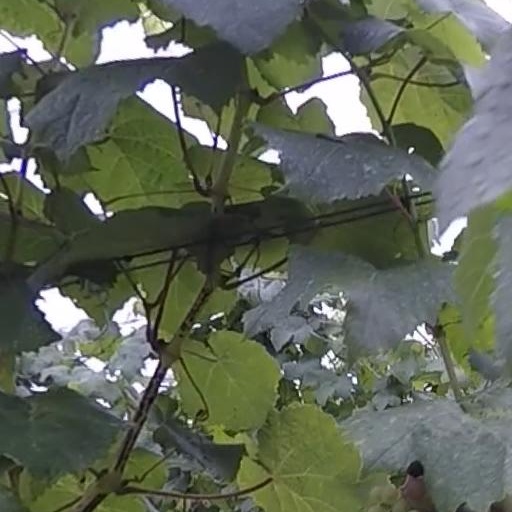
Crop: grape